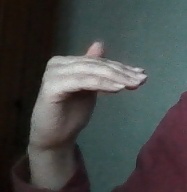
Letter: khaa